Osceola Mudflow

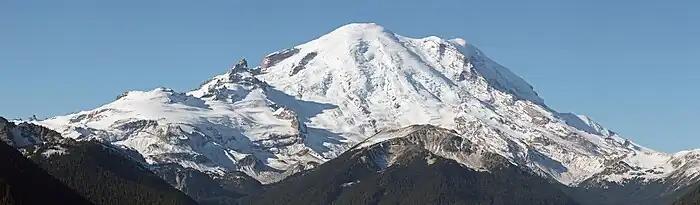
Mount Rainier with its main summit, Columbia Crest (14410 feet) at the center. Emmons Glacier covers most of the visible flank of the mountain with Disappointment Cleaver visible below Gibraltar Rock, right of the sharp pointed Little Tahoma (11138 feet). Liberty Cap (14112 feet) is visible on the right center skyline behind Russell Cliff.

The age of the mudflow has been determined by the radiocarbon dating of the wood found within the debris. Eight samples range in age from 4425 ± 310 to 5040 ± 150 yr B.P. The average of the eight ages is 4832 ± 43 yr B.P.. Corrected for changes in atmospheric Carbon 14 (14C), is between 5603 and 5491 yr B.P. From these samples the Mudflow is thus dated to about 5600 yr B.P. ]].